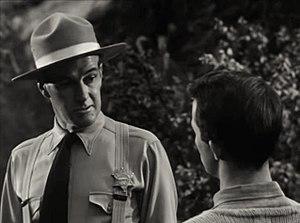
Arthur Space est un acteur américain, né le 12 octobre 1908 à New Brunswick, mort le 13 janvier 1983 à Los Angeles — quartier d'Hollywood.